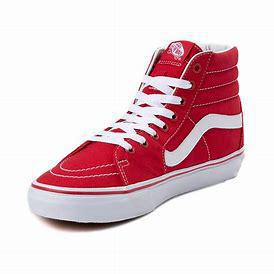
Brand: Vans
Model: SK8 Hi Skate